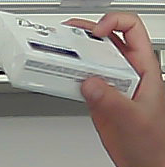
Product: dove_soap